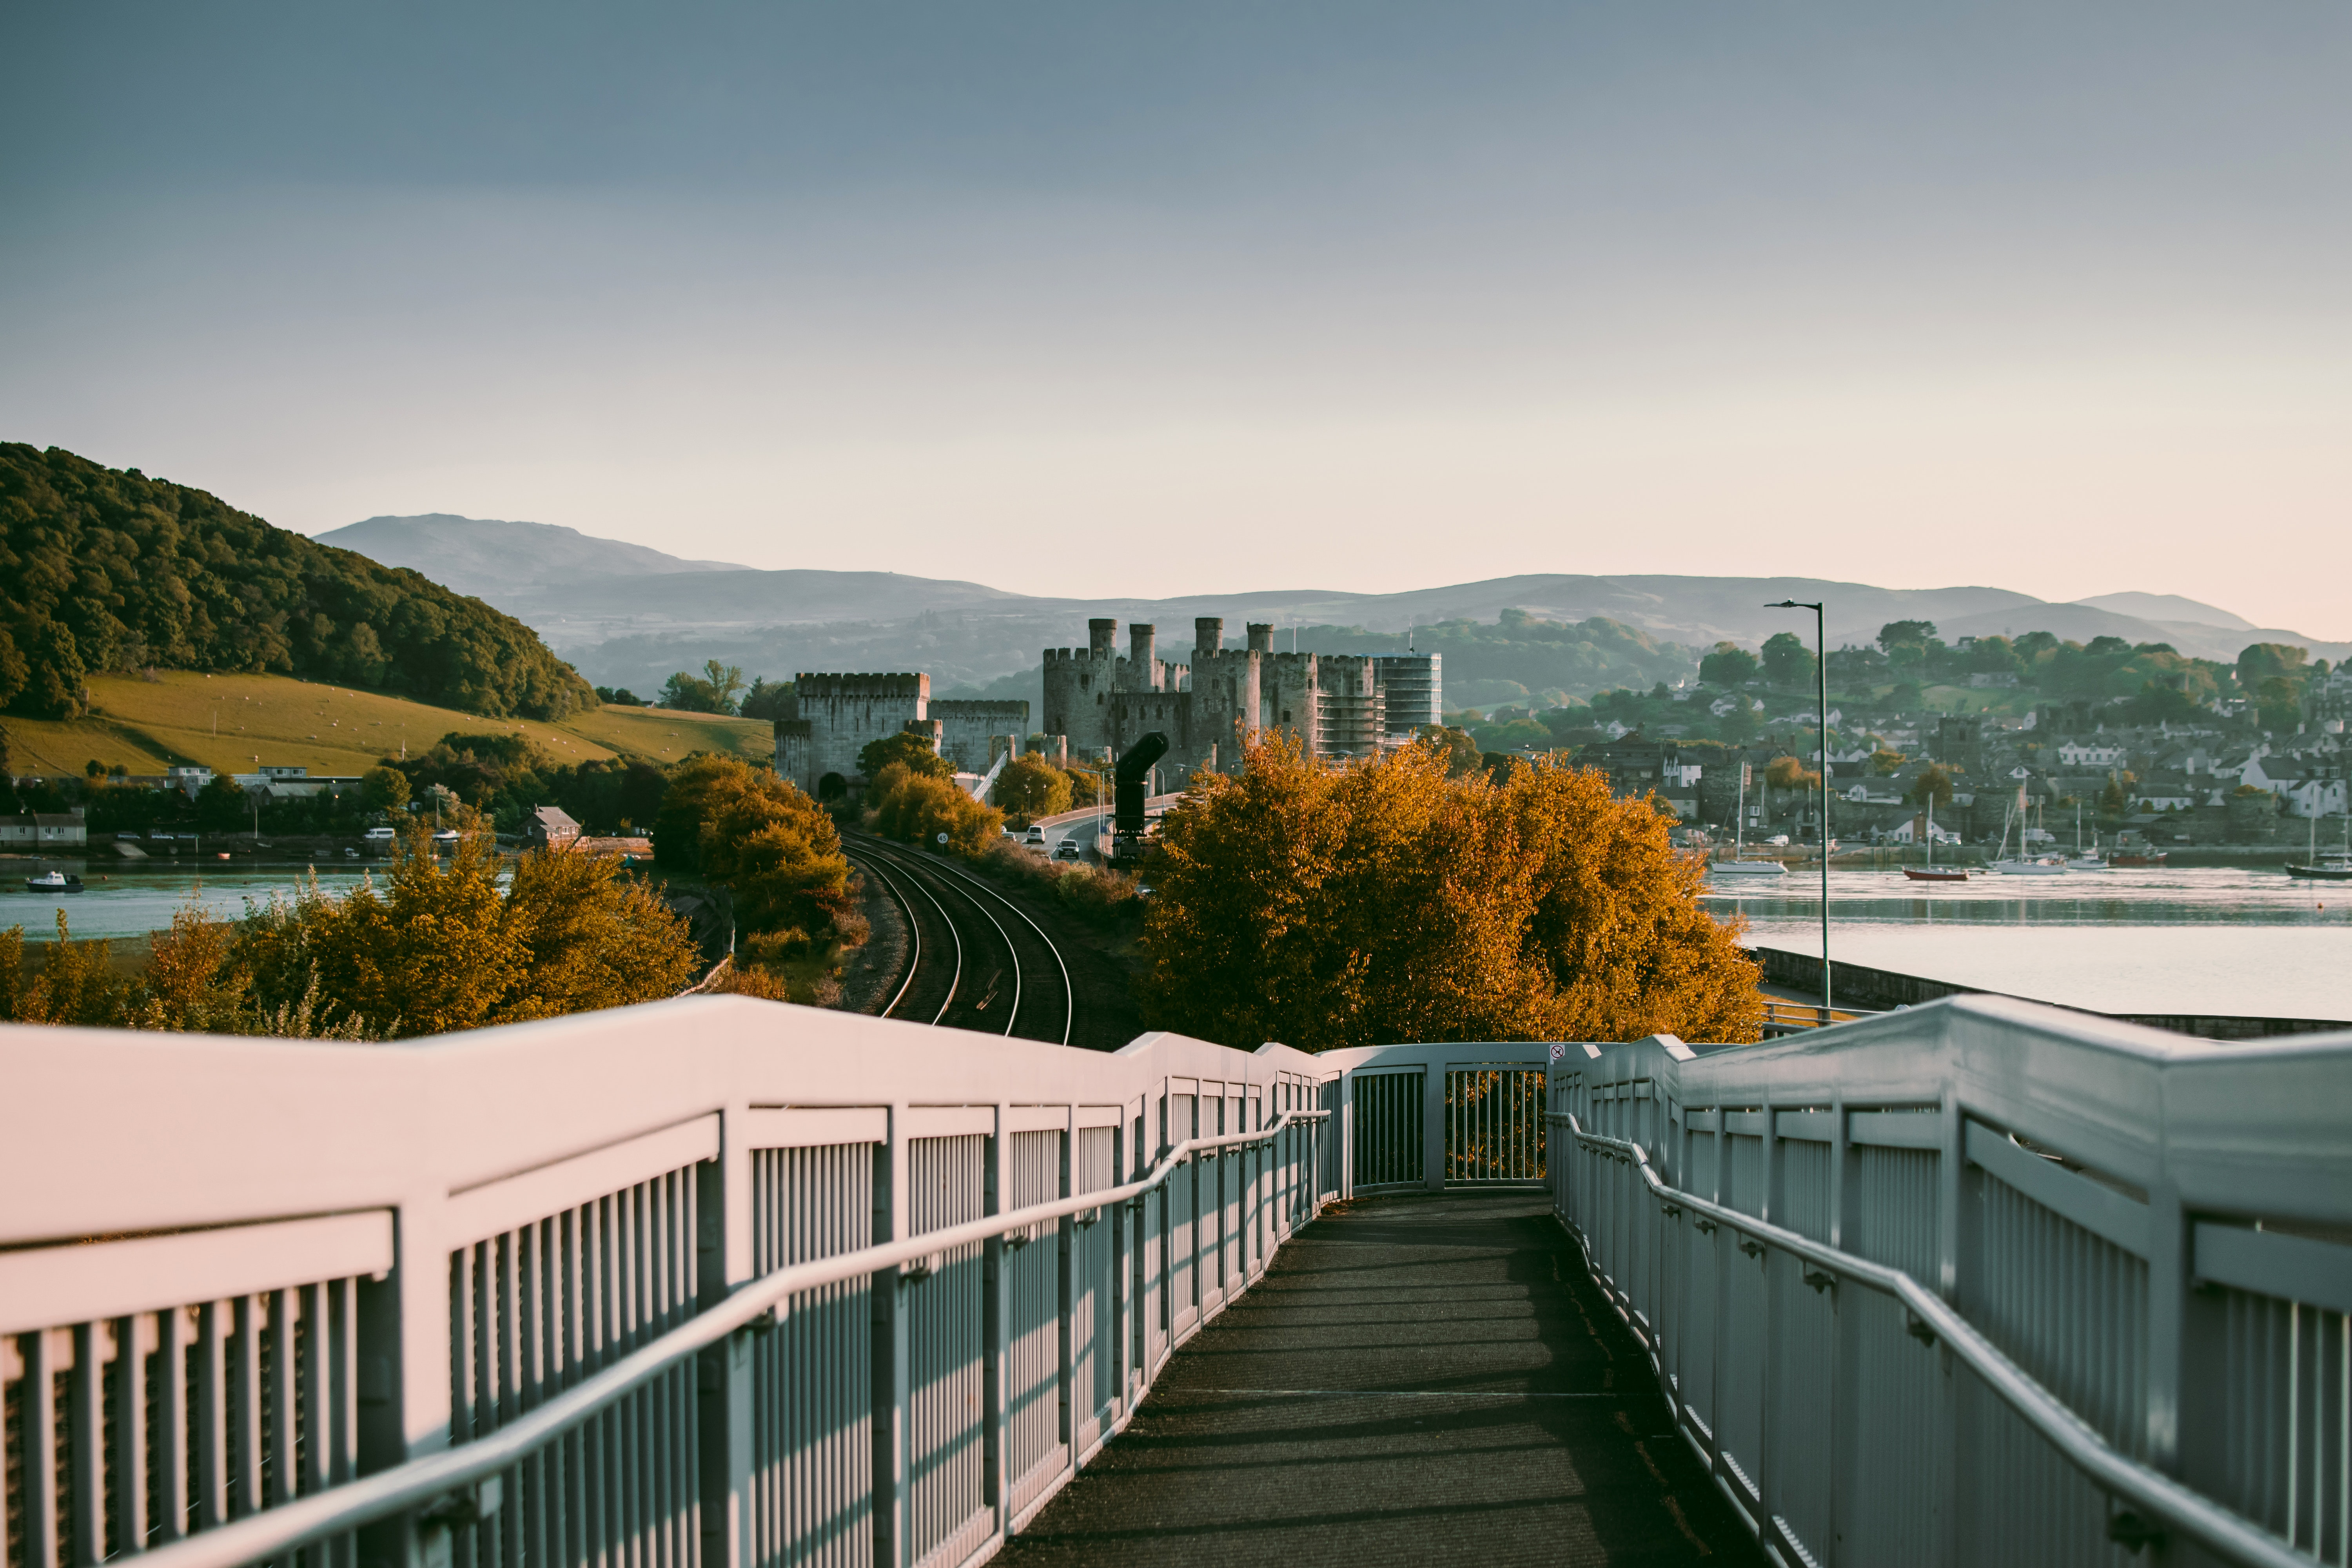
sky, leaf, yellow, tree, architecture, guard rail, landscape, bridge, cloud, city, handrail, hill, walkway, roof, river, mountain, autumn, building, house, plant, home, tourism, lake, evening